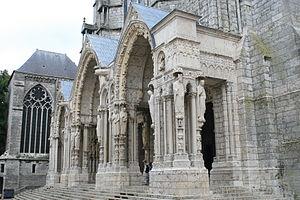
La cathédrale Notre-Dame de Chartres est une cathédrale catholique romaine située au coeur de la ville de Chartres dans le département français d'Eure-et-Loir, en région Centre-Val de Loire. Siège du diocèse de Chartres, elle est l'un des monuments emblématiques de l'architecture gothique.